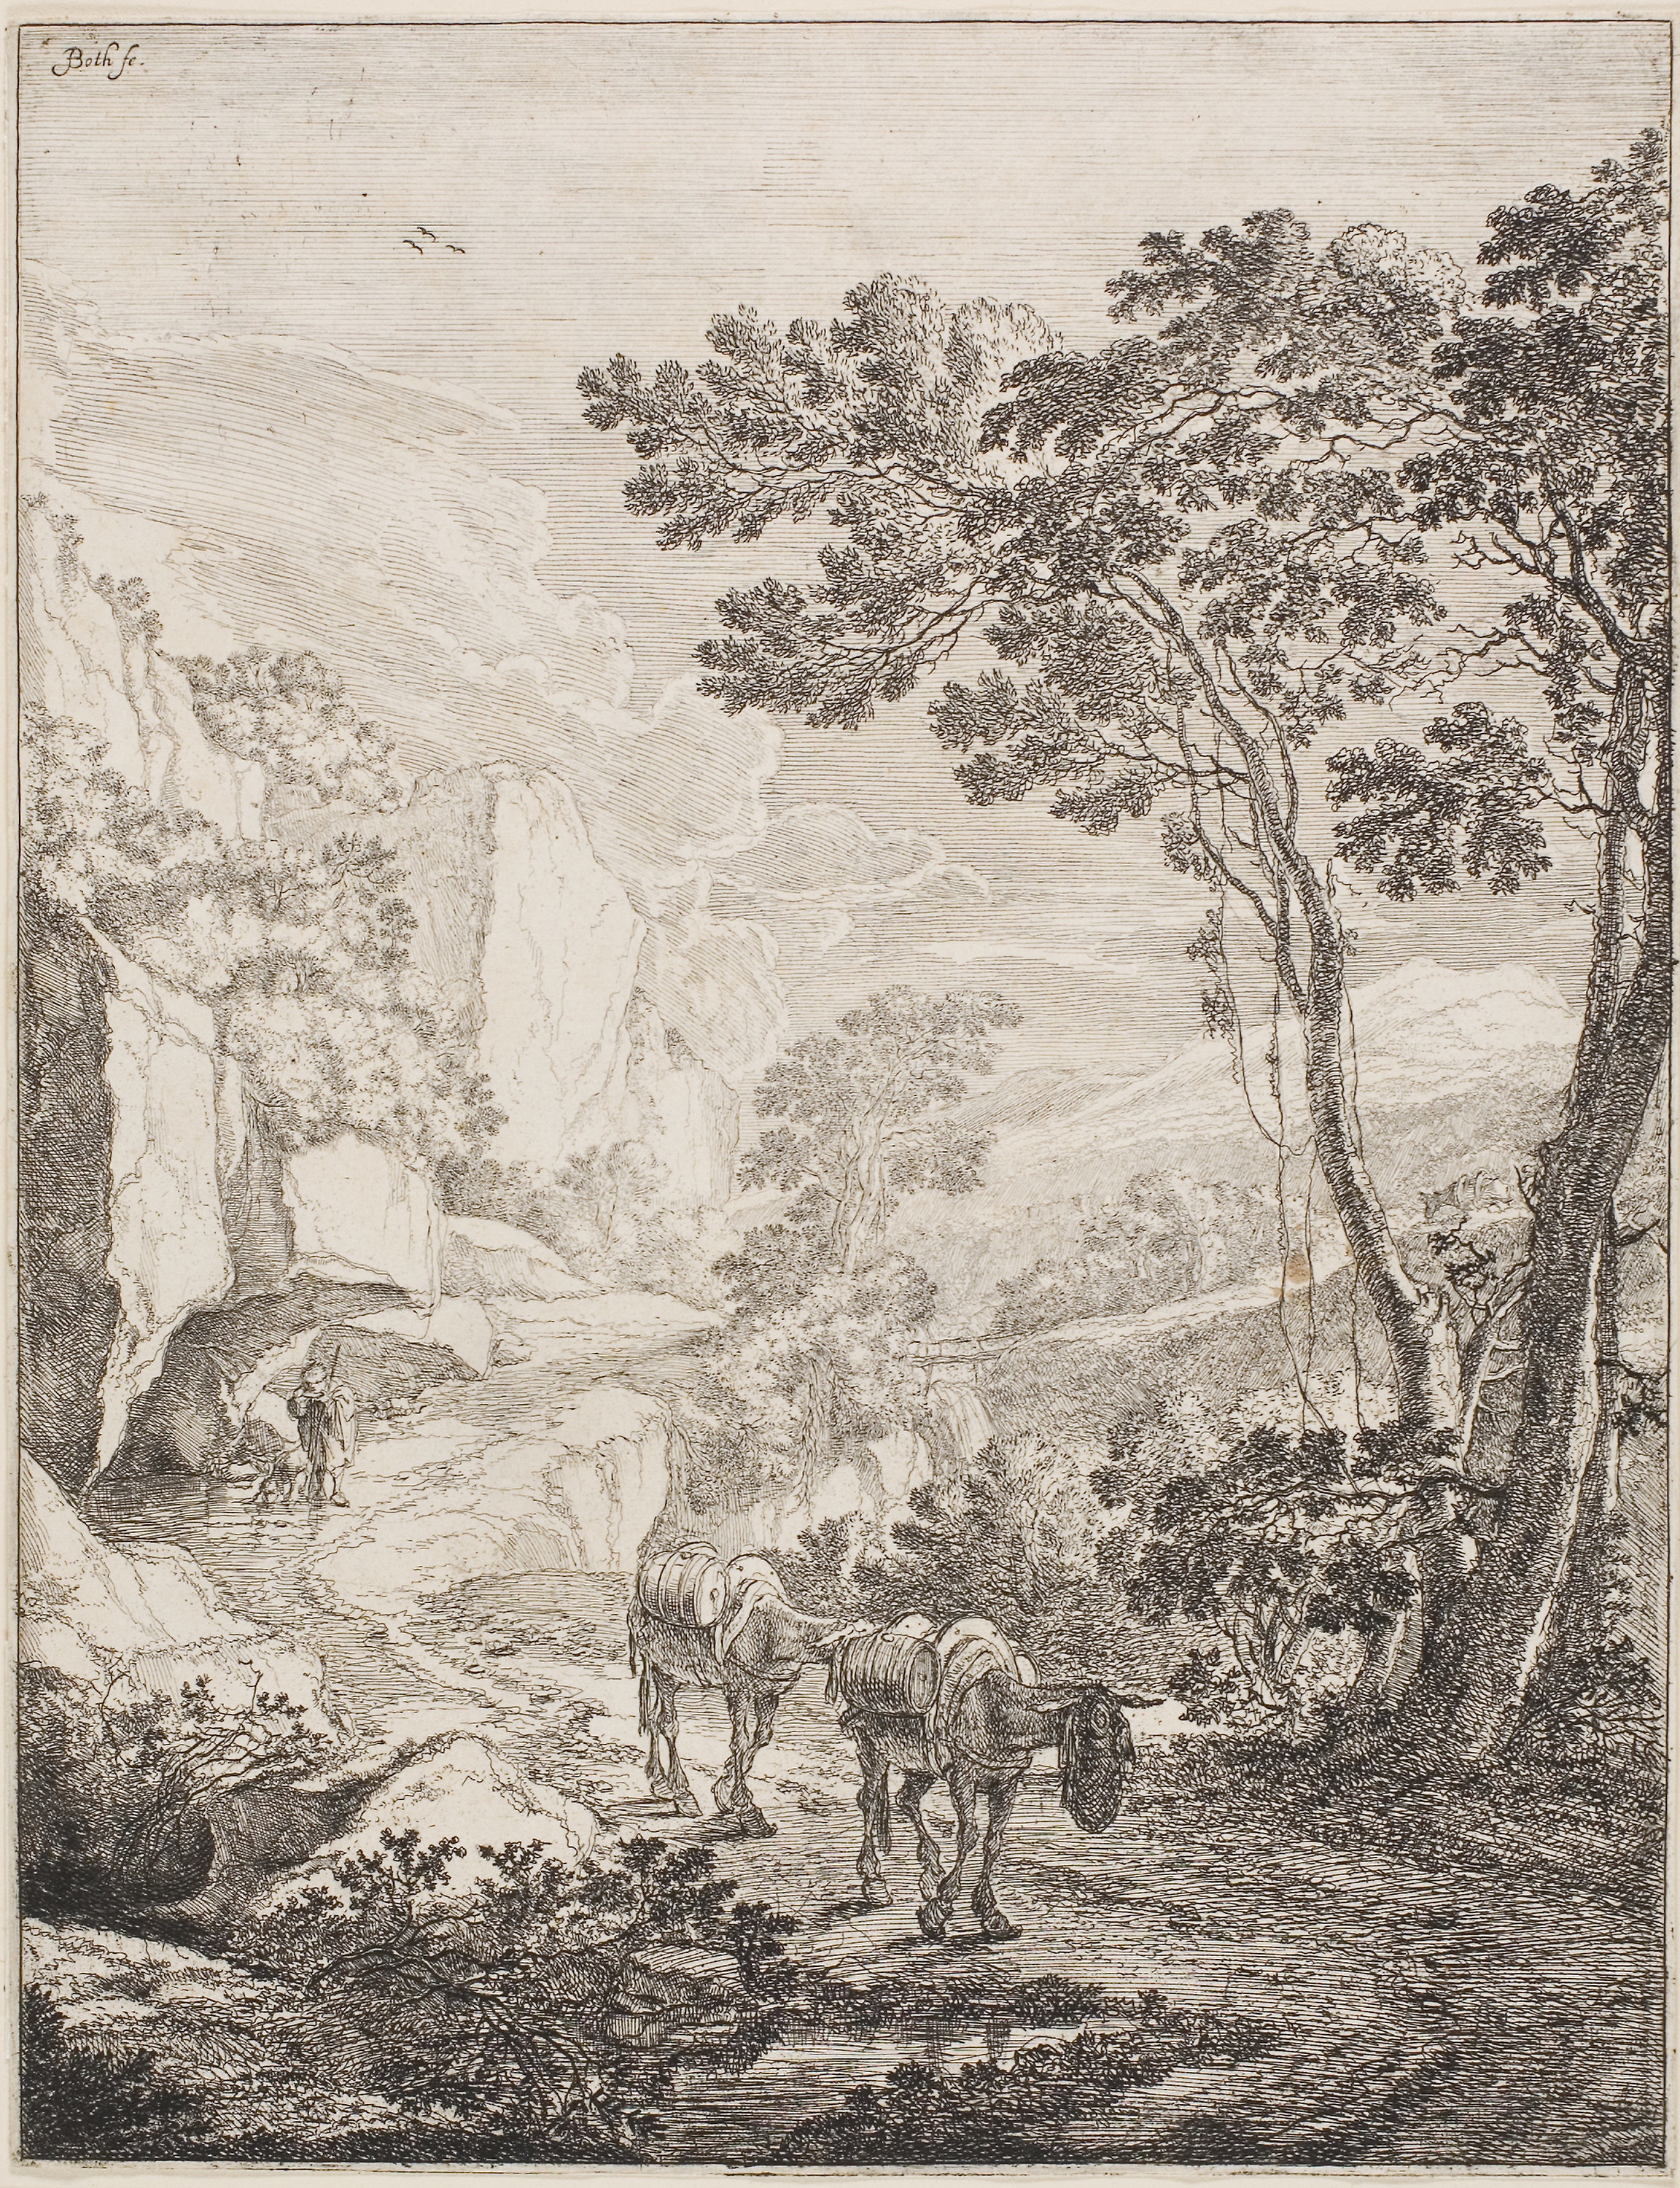
black and white, tree, history, monochrome, artwork, visual arts, stock photography